Hosokawa Tadaoki

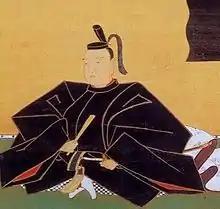
Hosokawa Tadaoki

was a Japanese samurai lord and daimyo of the late Sengoku period and early Edo period. He was the son of Hosokawa Fujitaka and Numata Jakō, and the husband of the famous Christian convert Hosokawa Gracia. For most of his life, he went by the name Nagaoka Tadaoki, which had been adopted by his father and was associated with a town in their domain. Shortly after the victory at Sekigahara, Nagaoka Tadaoki reverted to his original name, Hosokawa Tadaoki.